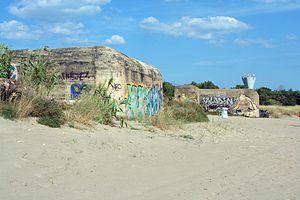
Blockhaus de la Seconde guerre mondiale sur la plage de la Tamarissière à Agde (Hérault, France).
L'histoire d'Agde s'étend sur une longue période d'environ vingt-six siècles, jalonnée notamment par les Phocéens, les Romains, les Wisigoths. Comme toutes les communes du Bas-Languedoc, elle a subi la Croisade des Albigeois et les guerres de religion.